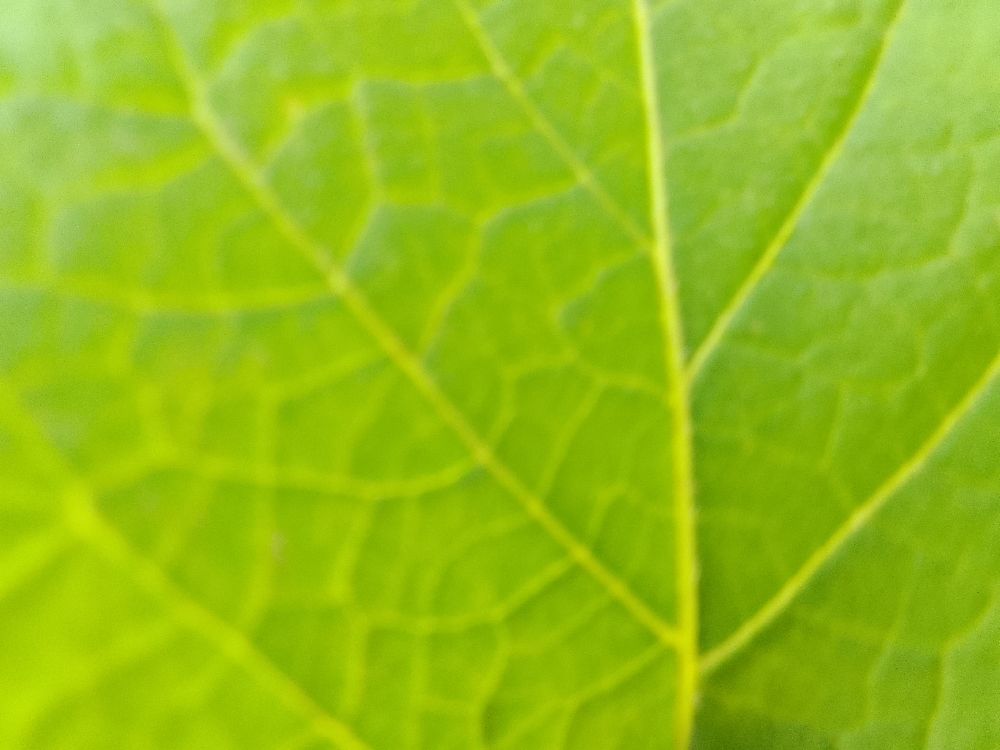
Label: Healthy